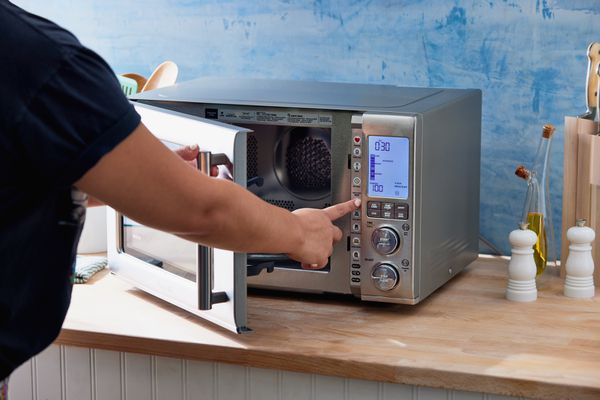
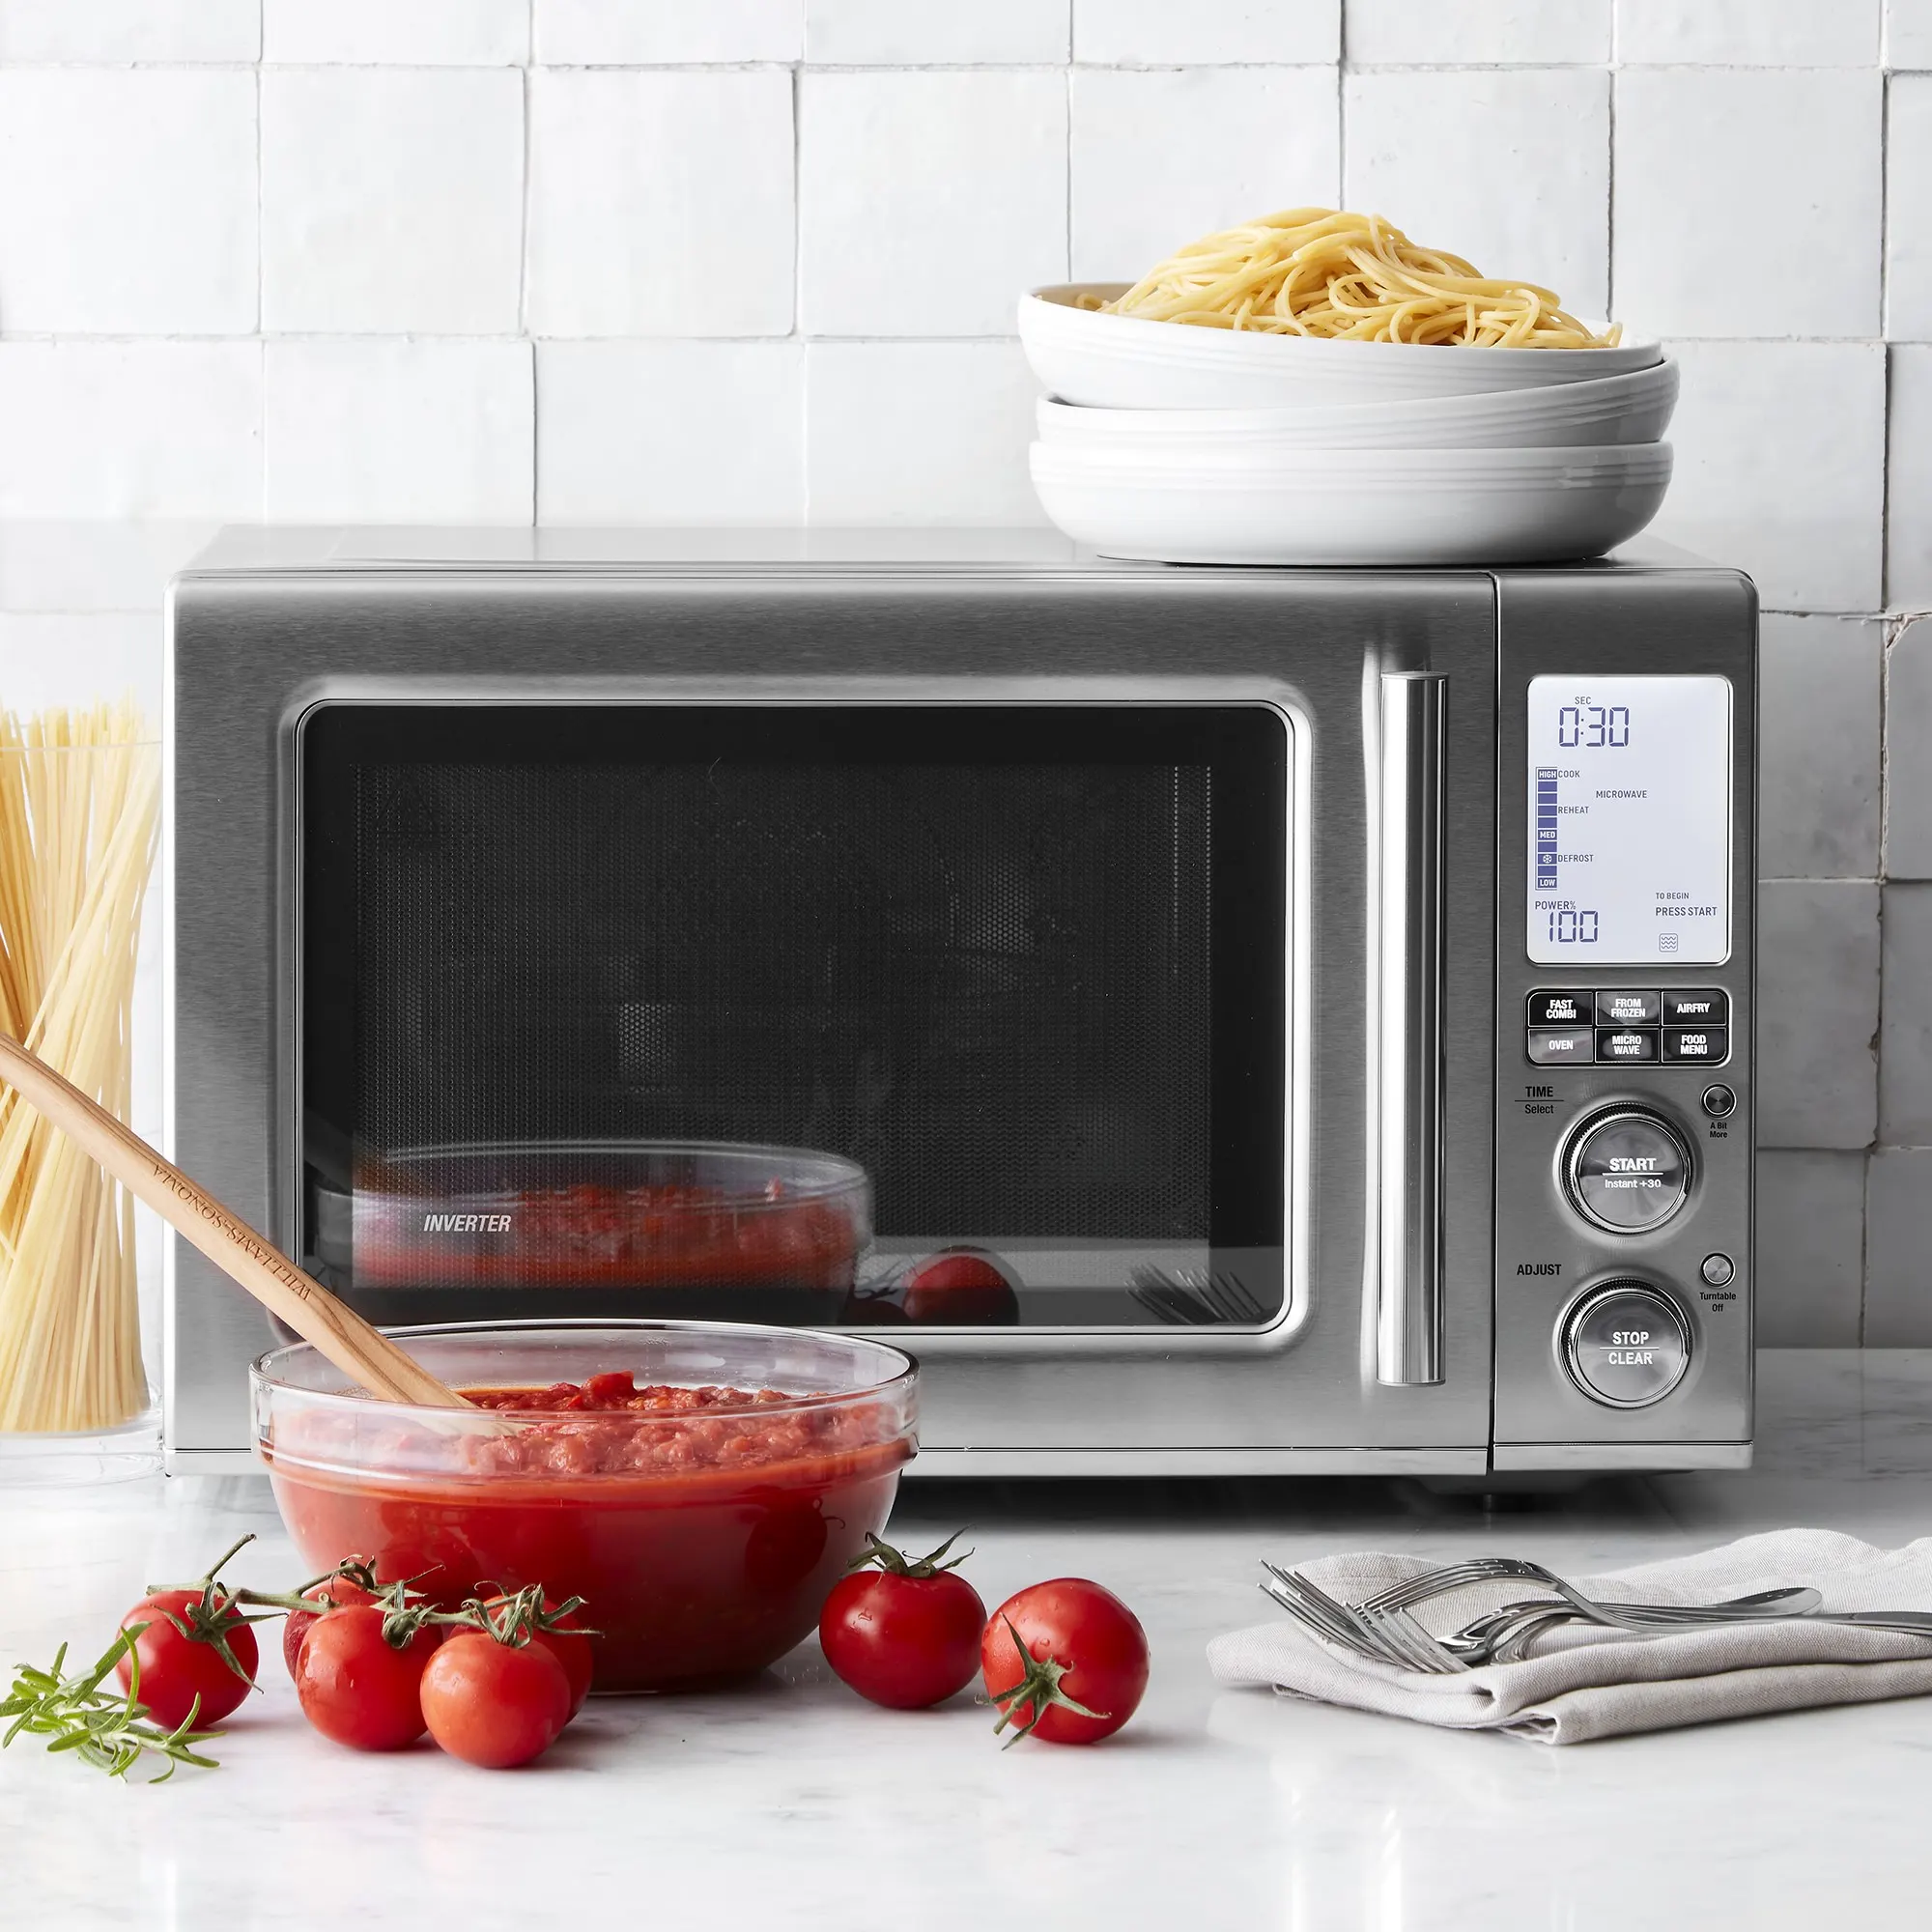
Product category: misc
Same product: yes